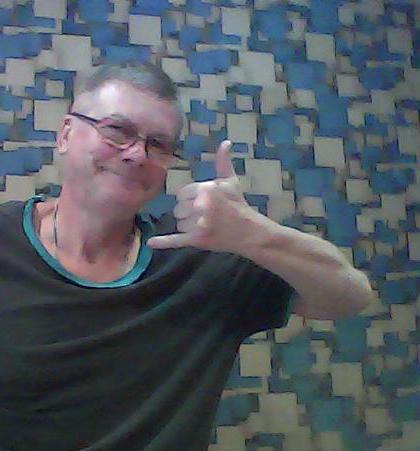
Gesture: call